Trossingen Formation

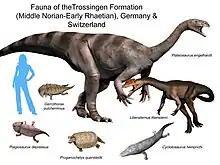

The horizontal boundary of the "Trossingen Formation" is a diachronous facies boundary and is characterized by the exposure of the sandstones of the Löwenstein Formation. The hanging wall boundary is also sharply defined facially and characterized by the erosive overburden with terrestrial sediments of various locally widespread strata of the Exter Formation (Malschenberg Clay or Sandstone, Contorta Clay, Tübingen Sandstone) or, in the case of the more extensive Upper Keuper Hiatus, directly with the dark marine mudstones of the Hettangian onwards Black Jurassic.